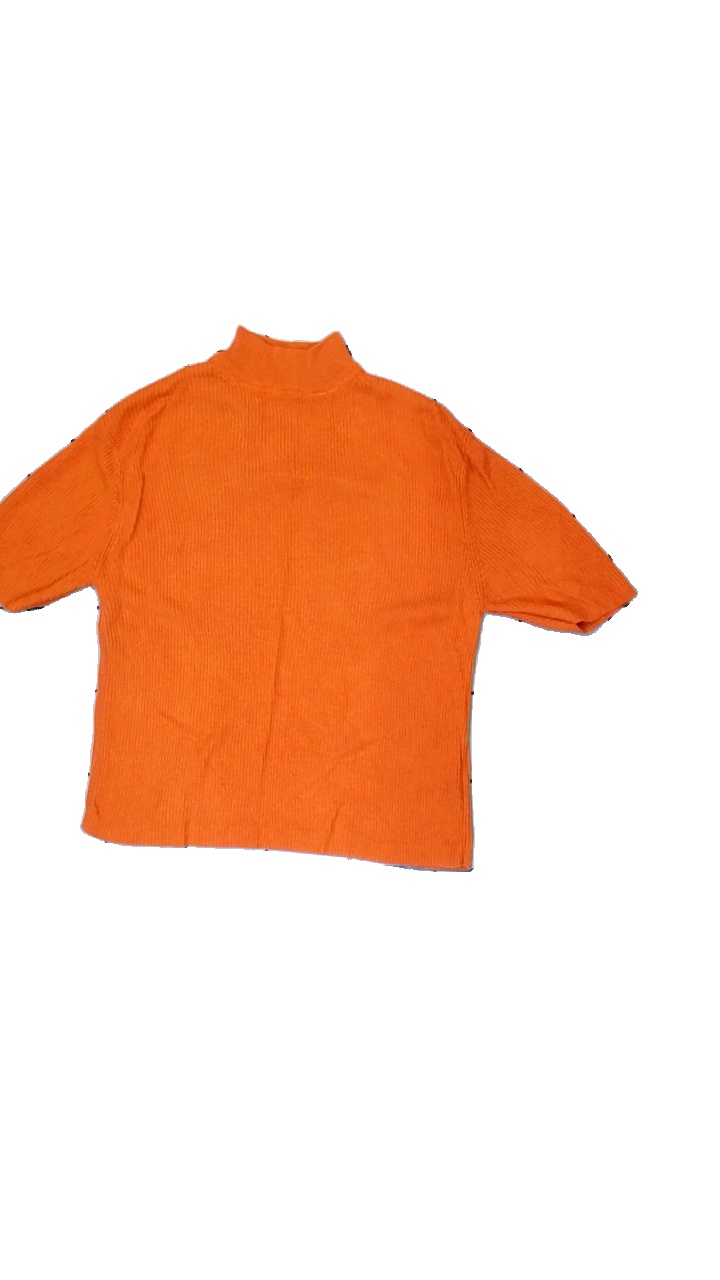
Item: Top (Ladies)
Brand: Signature
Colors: Orange
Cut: Tight
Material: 100% Viscose
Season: All
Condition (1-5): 5
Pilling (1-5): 4
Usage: Reuse
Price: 50-100